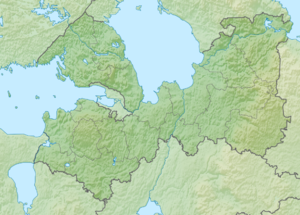
L'île Linnasaari est une île du golfe de Finlande située à Vyborg en Russie.
Paatio est une île du golfe de Finlande située dans le raïon de Vyborg, à la frontière entre la Finlande et la Russie.
Lokhaniemi jusqu'en 1948 Lihaniemi, est une péninsule de la rive orientale de la baie de Vyborg du Golfe de Finlande.
Le lac Ladoga est le lac le plus étendu d'Europe, le deuxième de Russie et le 15ᵉ dans le monde par sa superficie.